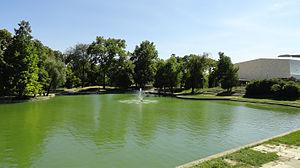
Lac Balokány - Pécs (Comitat Baranya, Hongrie) Italiano: Lago Balokány - Pécs (Provincia di Baranya, Ungheria) Română: Lacul Balokány - Pécs (Județul Baranya, Ungaria)